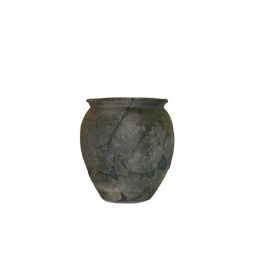
Black burnished cooking pot "Hadrianic", found in a collasped clay oven (19x15cm)